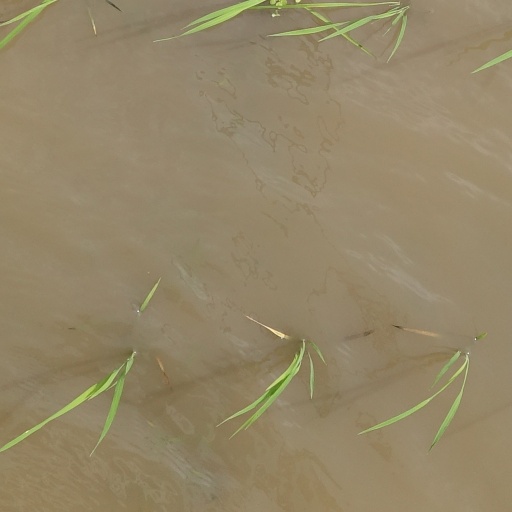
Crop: rice